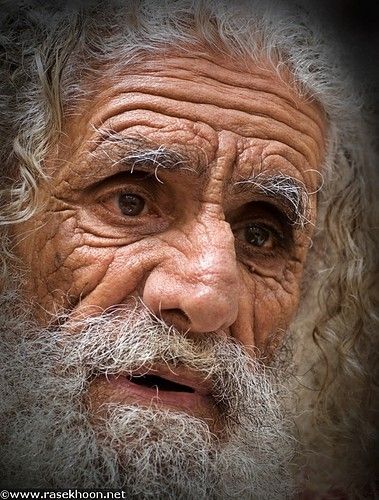
Gender: men